Which point is corresponding to the reference point?
Reference image:
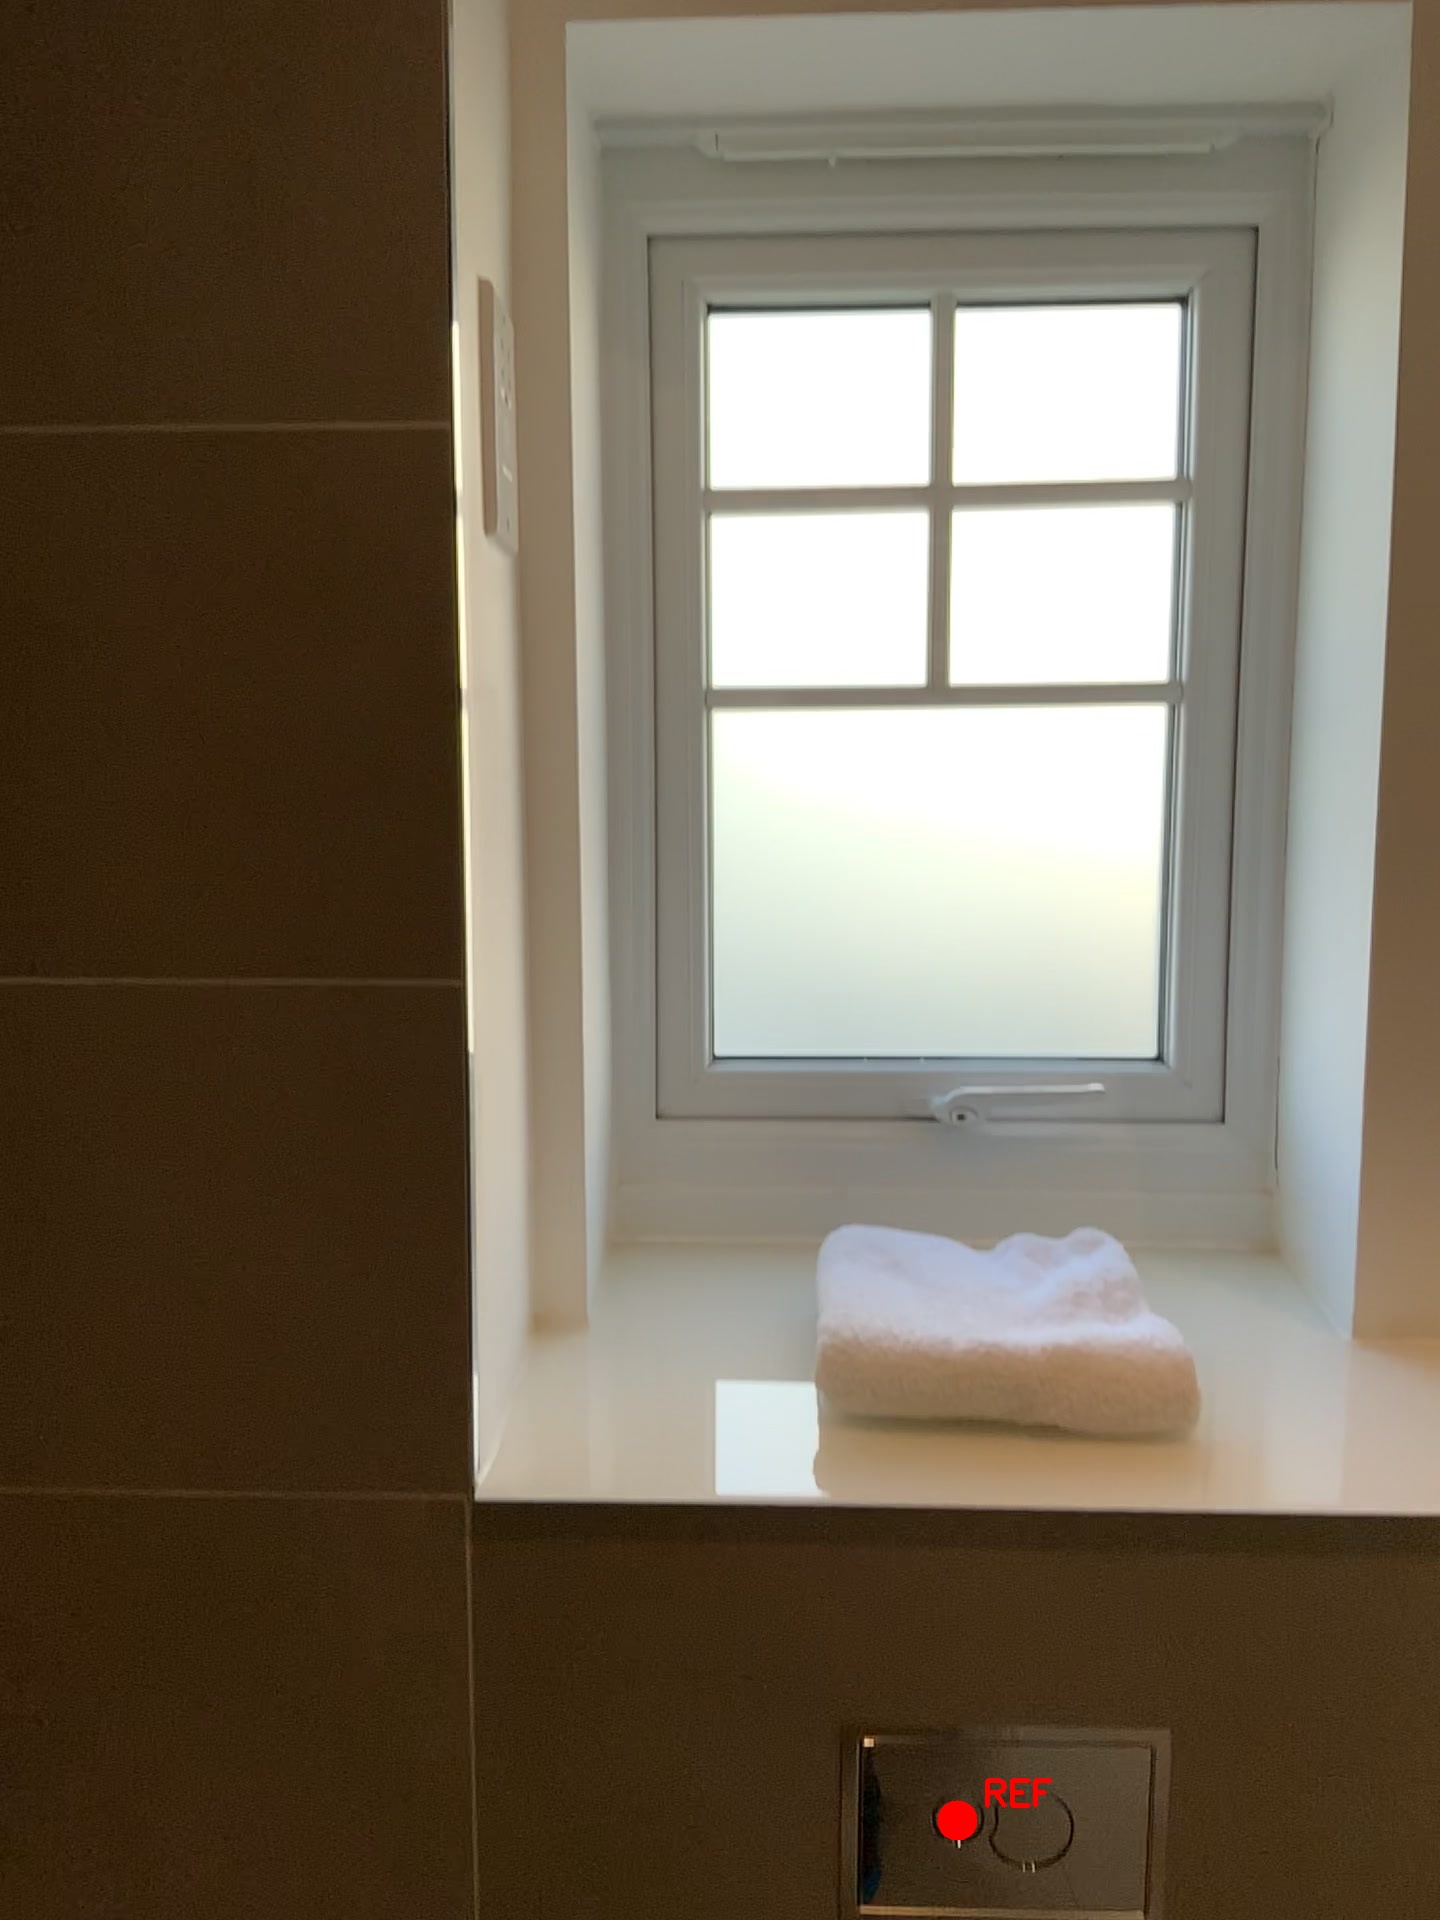
Option image:
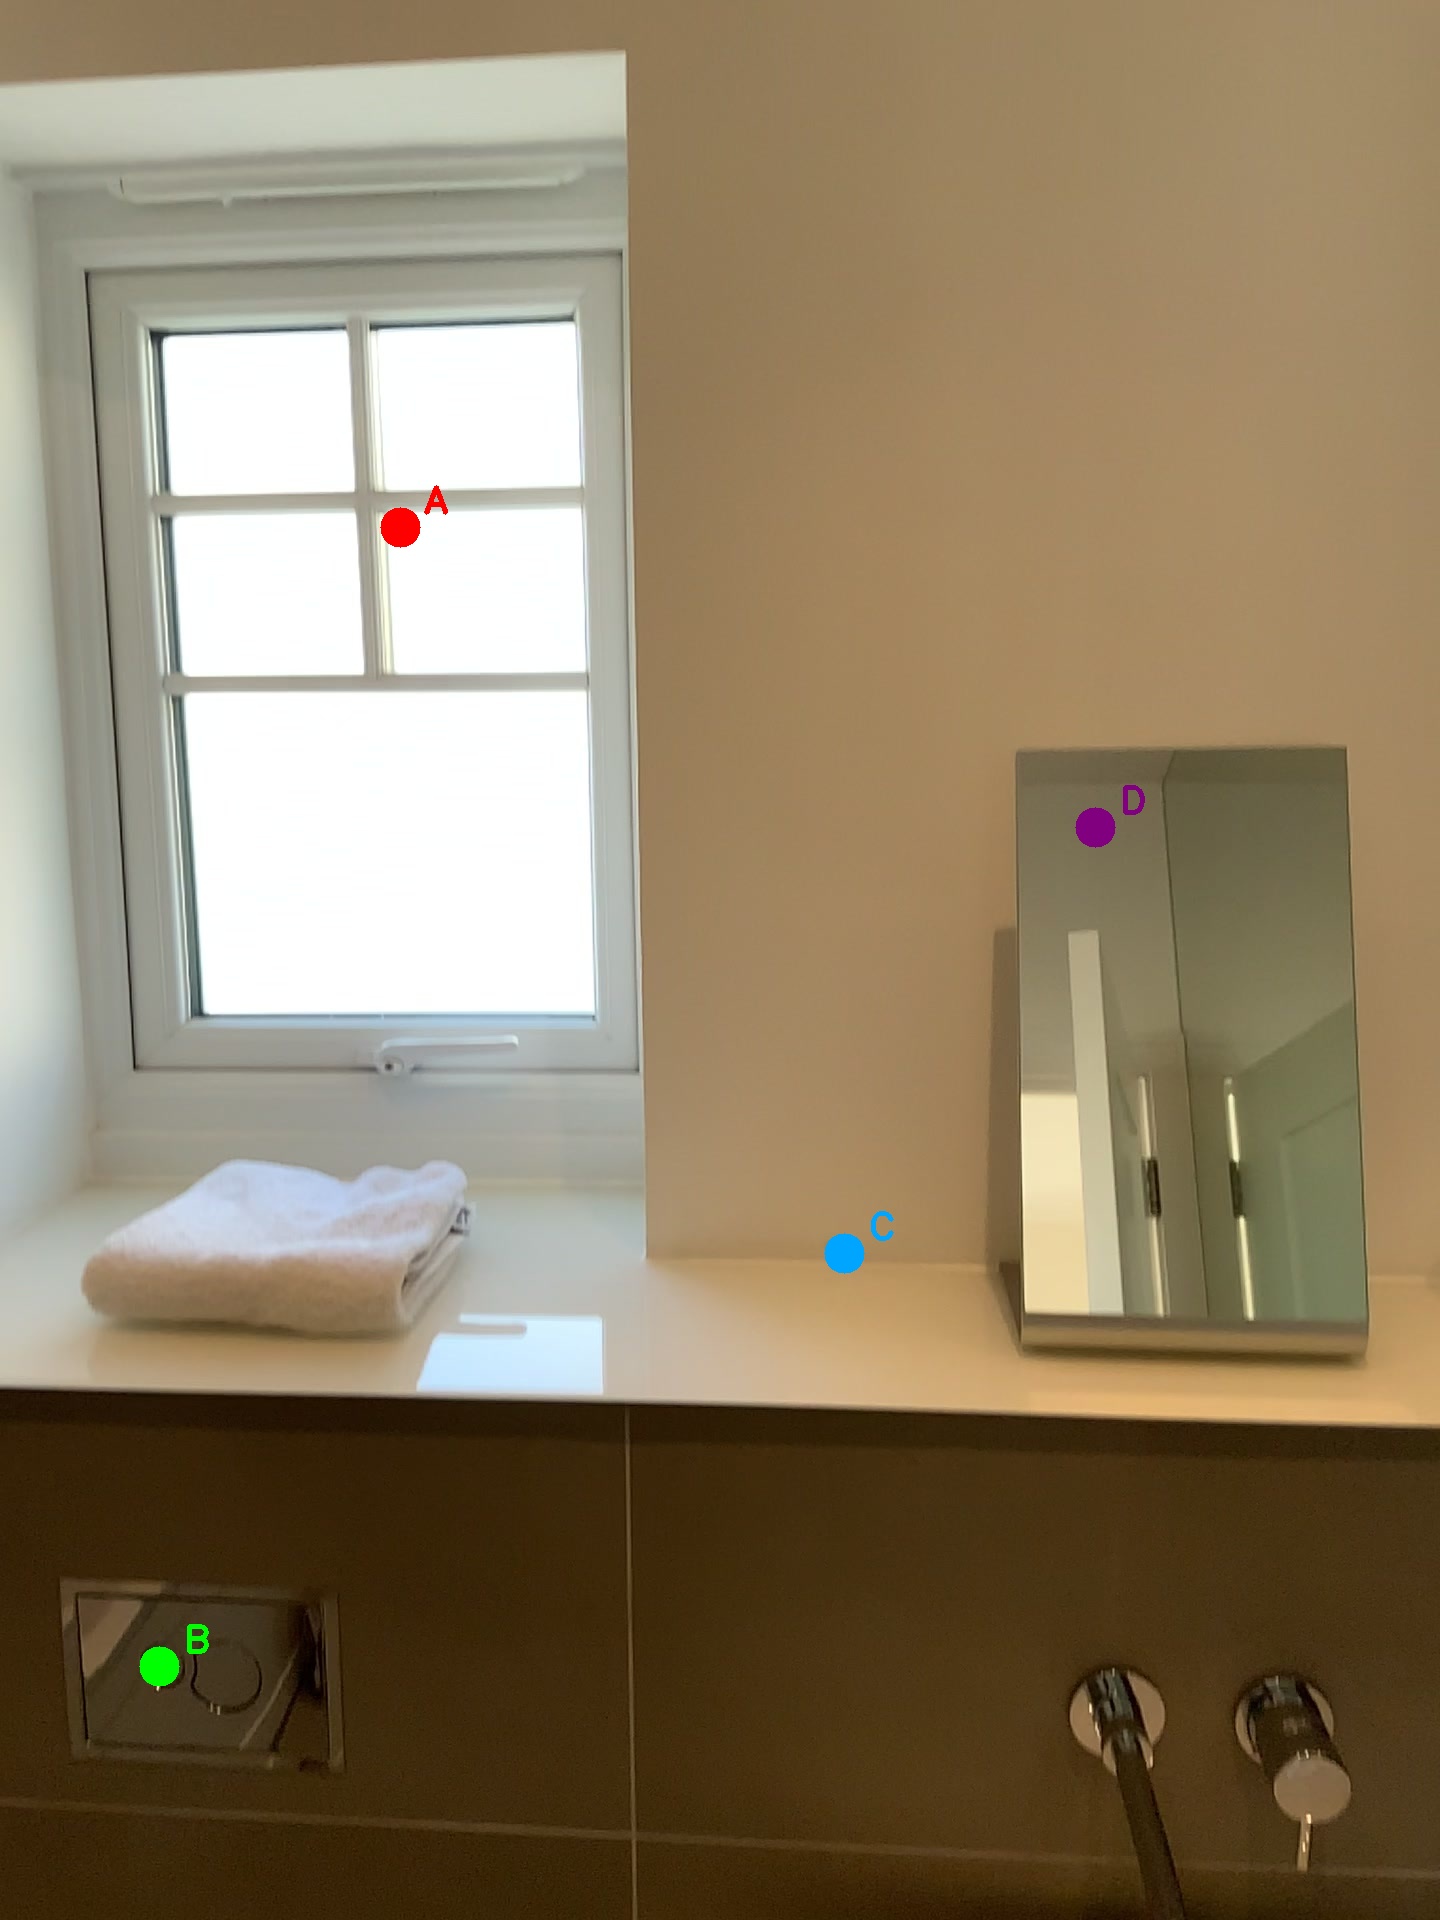
Choices:
Point A
Point B
Point C
Point D
Answer: (B)